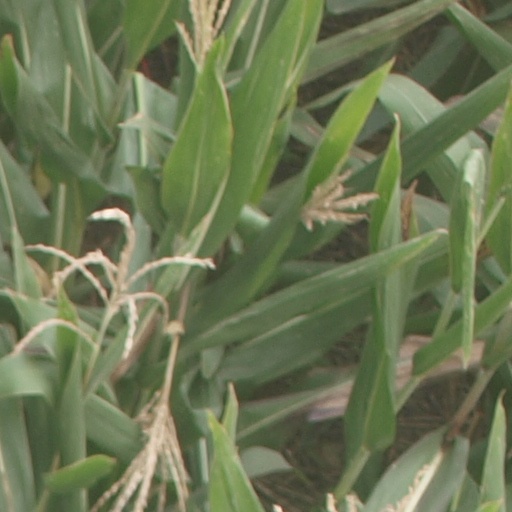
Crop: maize; corn